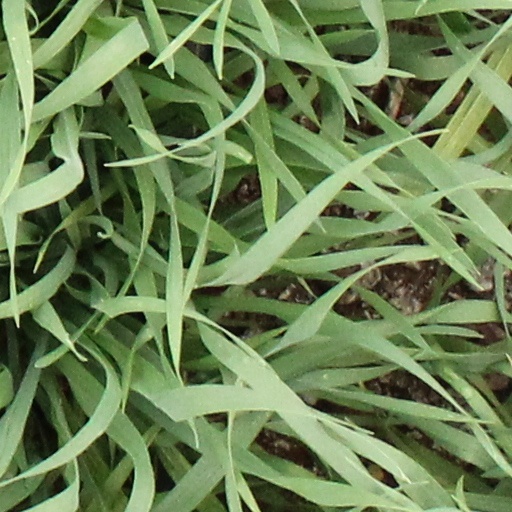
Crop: wheat